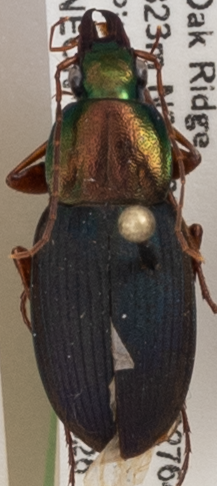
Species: Chlaenius emarginatus
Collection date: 2019-06-26
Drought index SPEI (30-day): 1.348
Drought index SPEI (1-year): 2.09
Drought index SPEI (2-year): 2.09